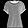
Label: T - shirt / top